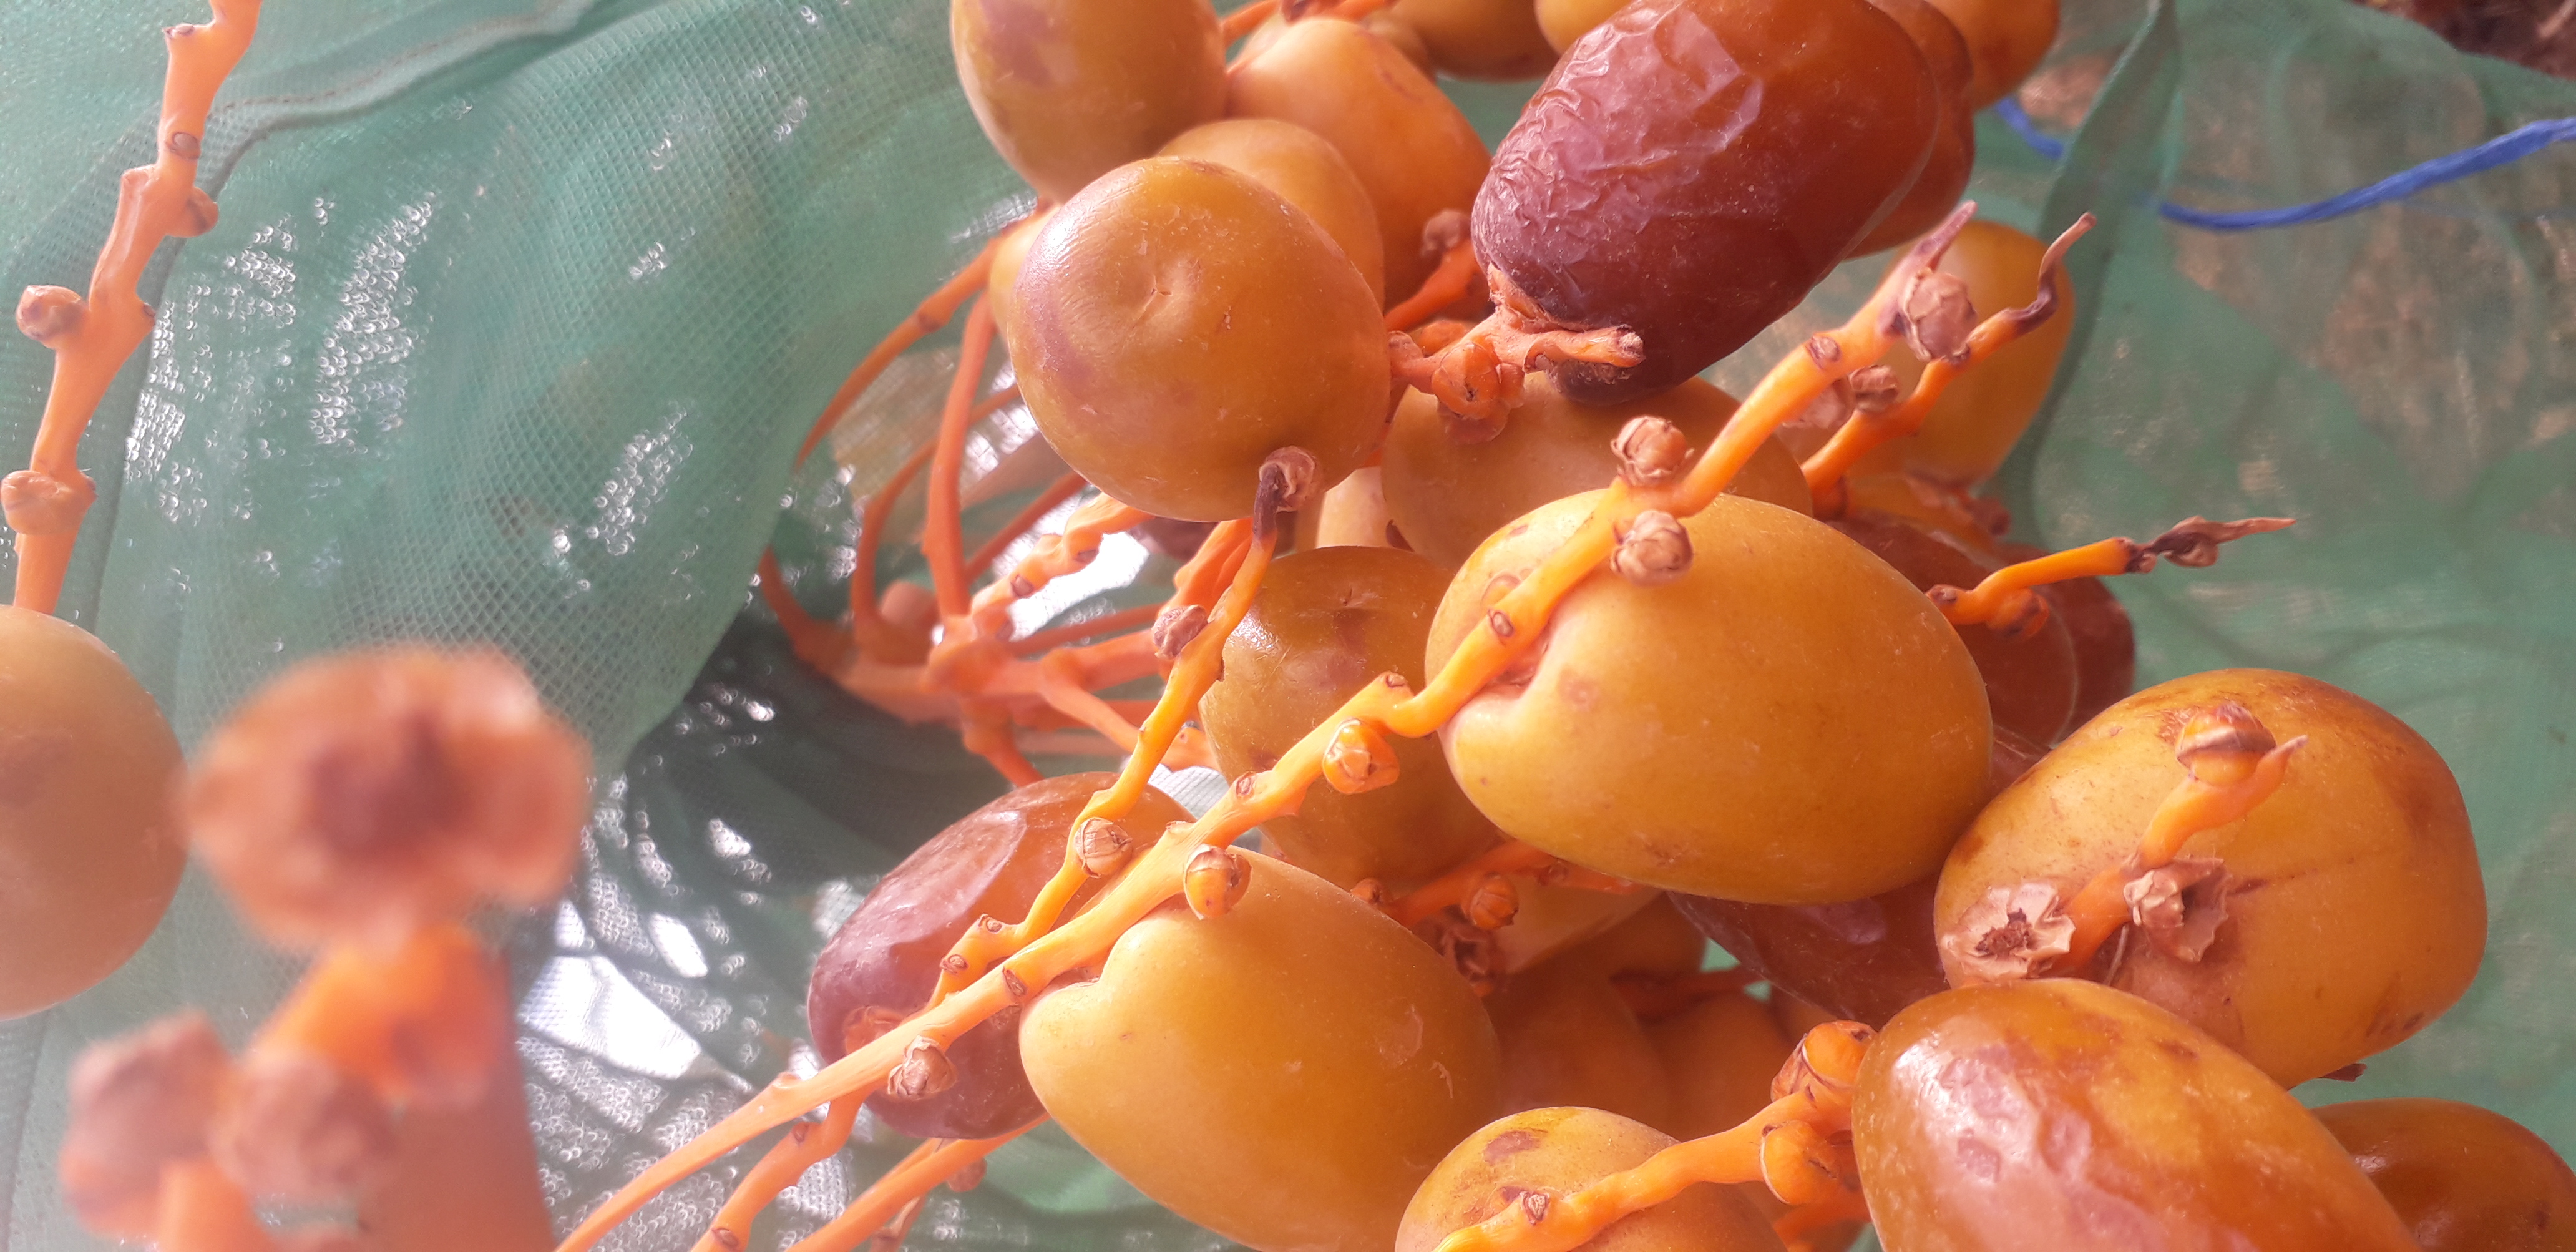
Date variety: Boufagous